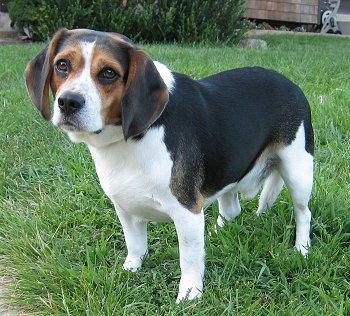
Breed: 276-n000113-beagle